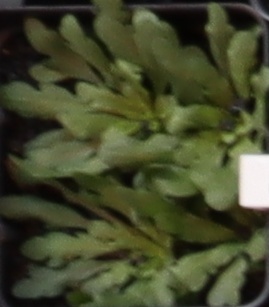
Label: Horseweed